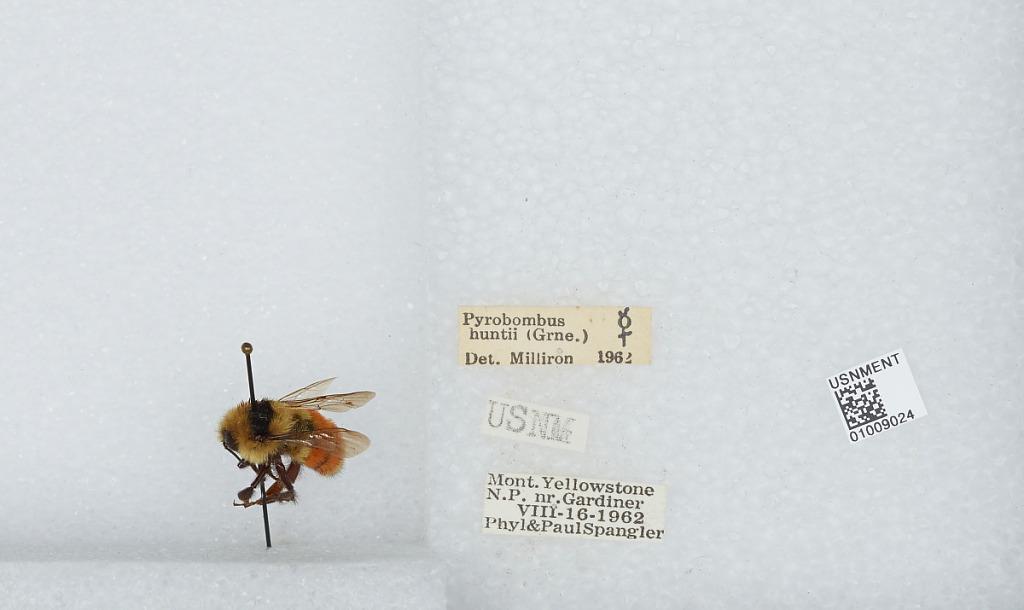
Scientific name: Bombus (Pyrobombus) huntii Greene
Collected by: P. Spangler
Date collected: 1962-8-16
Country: United States
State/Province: Montana
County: Park
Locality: Yellowstone National Park, near Gardiner
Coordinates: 45.0264, -110.702
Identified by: Milliron